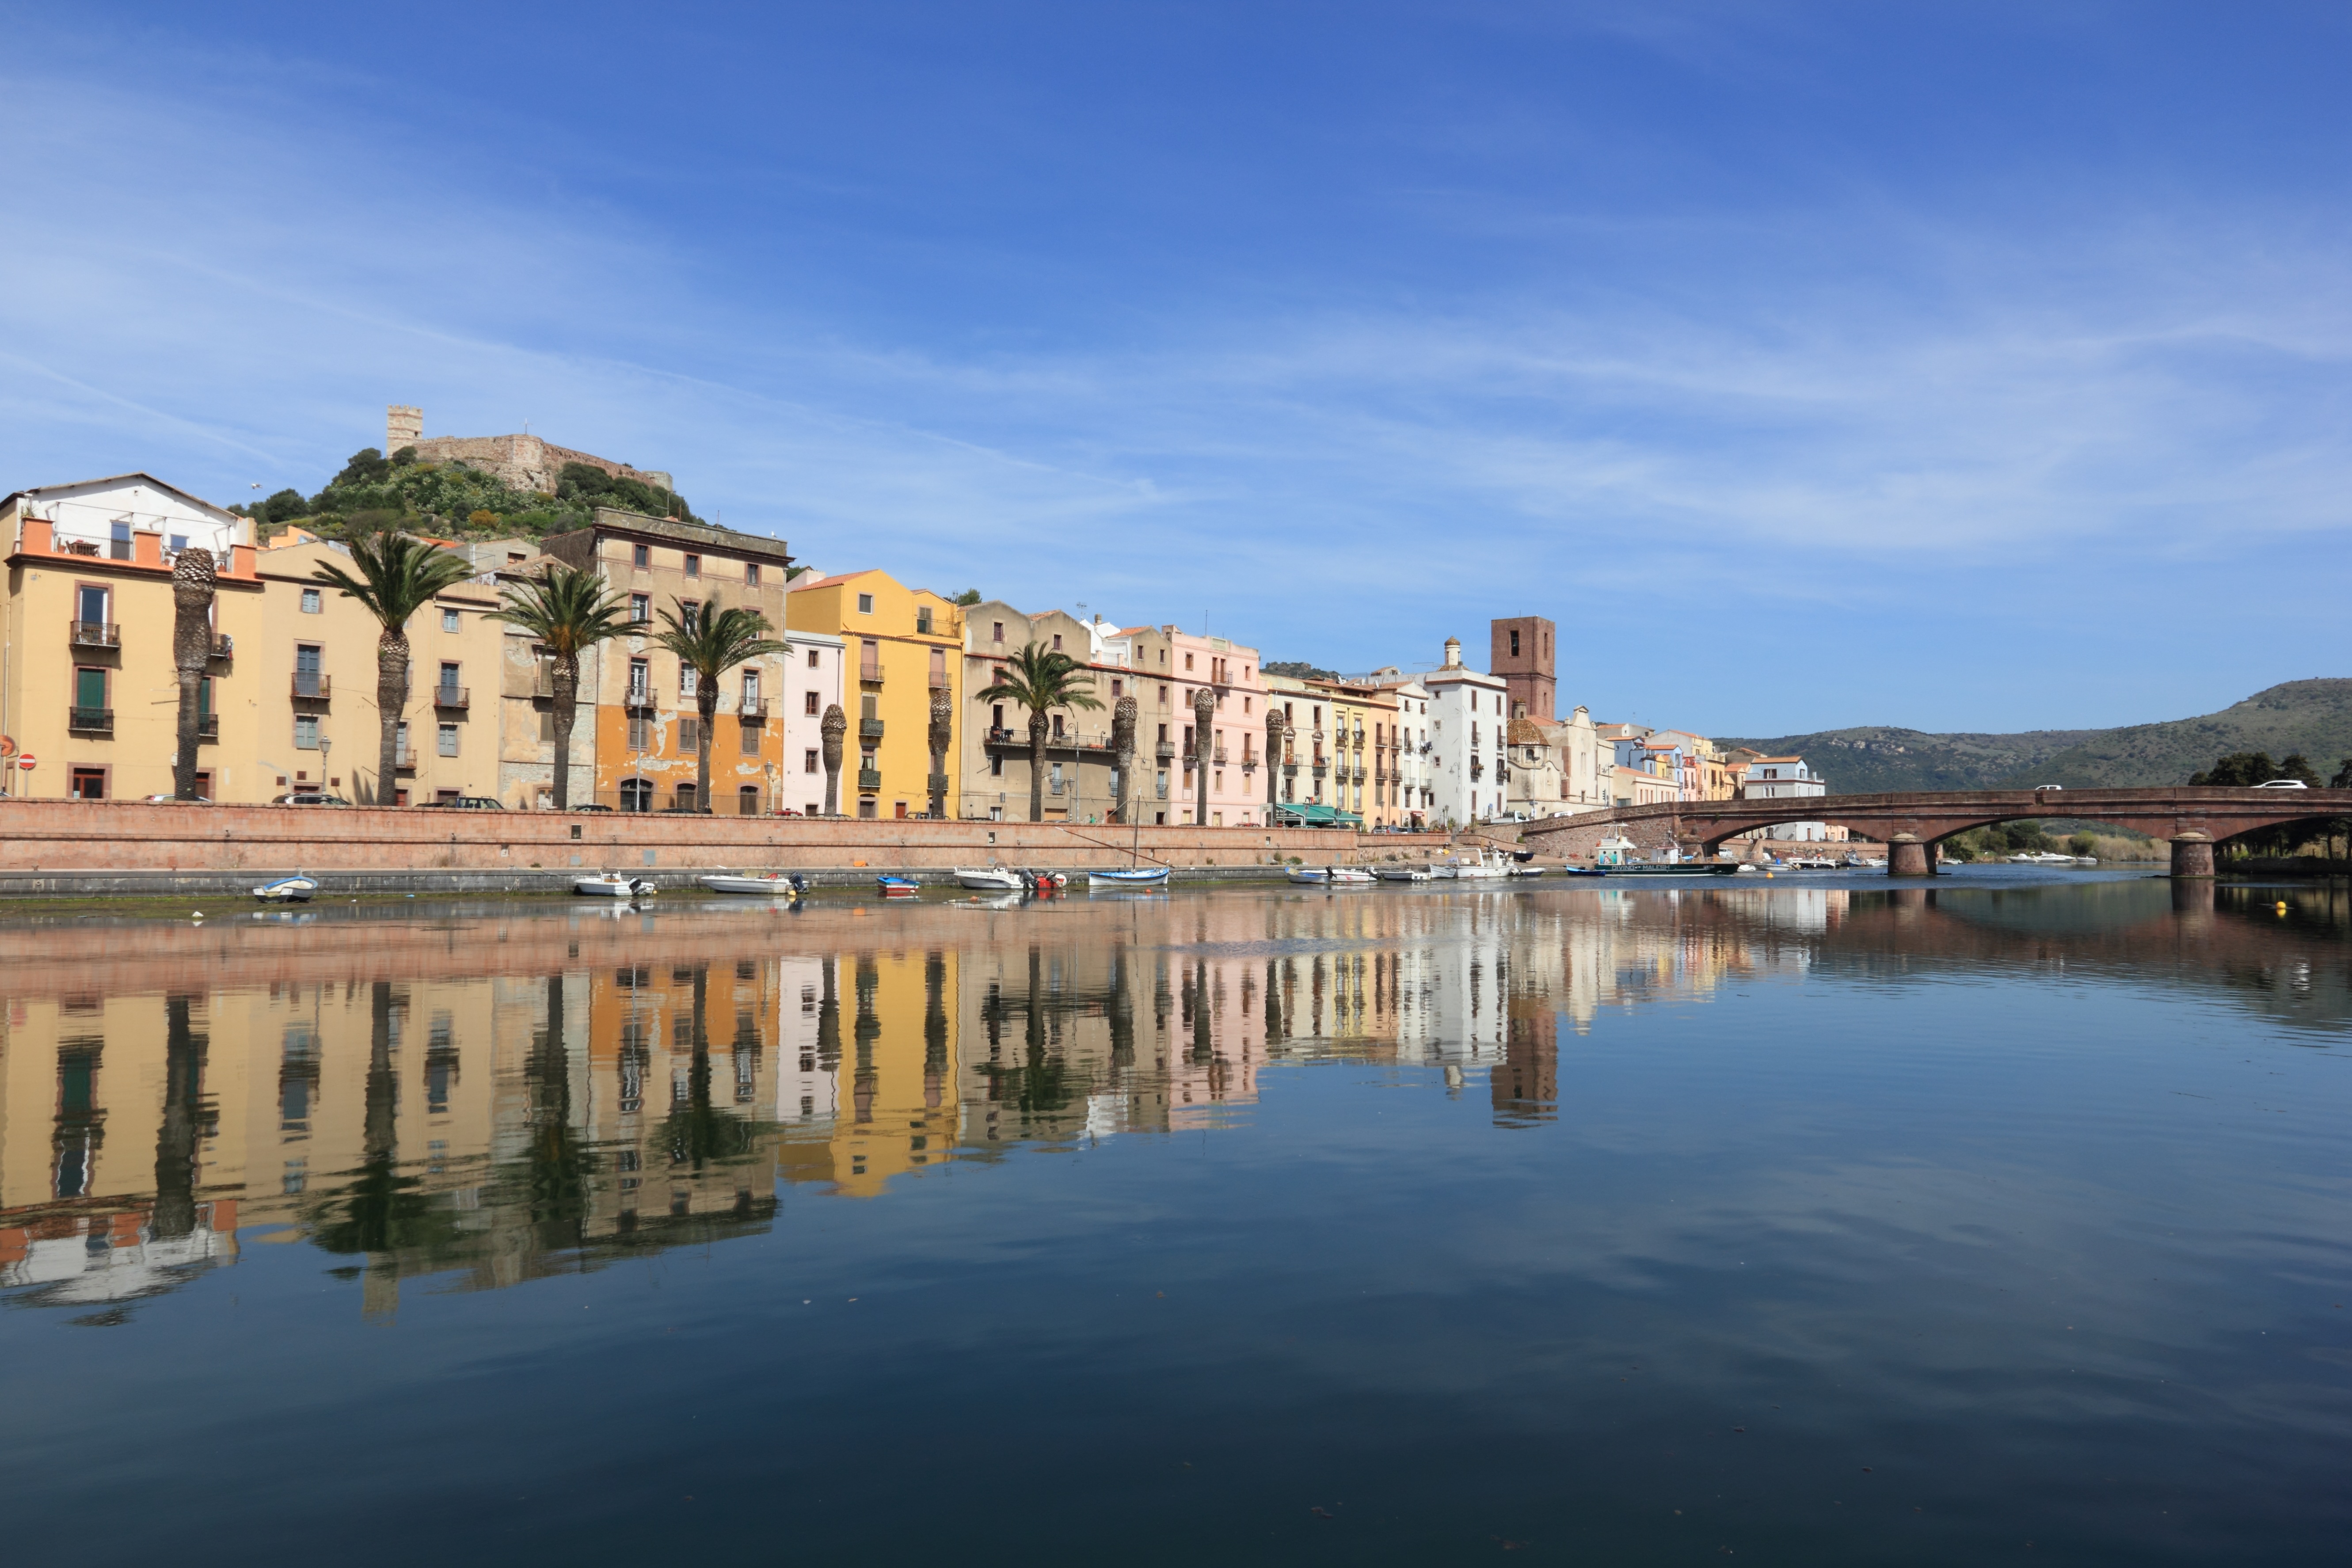
sea, water, lake, town, river, cityscape, panorama, vacation, dusk, reflection, italy, waterway, reflections, sardinia, bosa